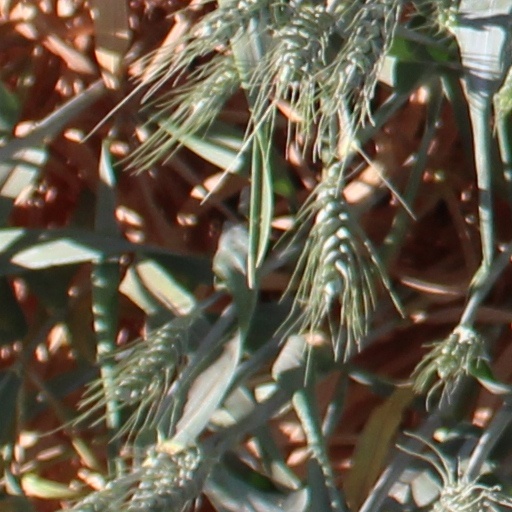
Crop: wheat